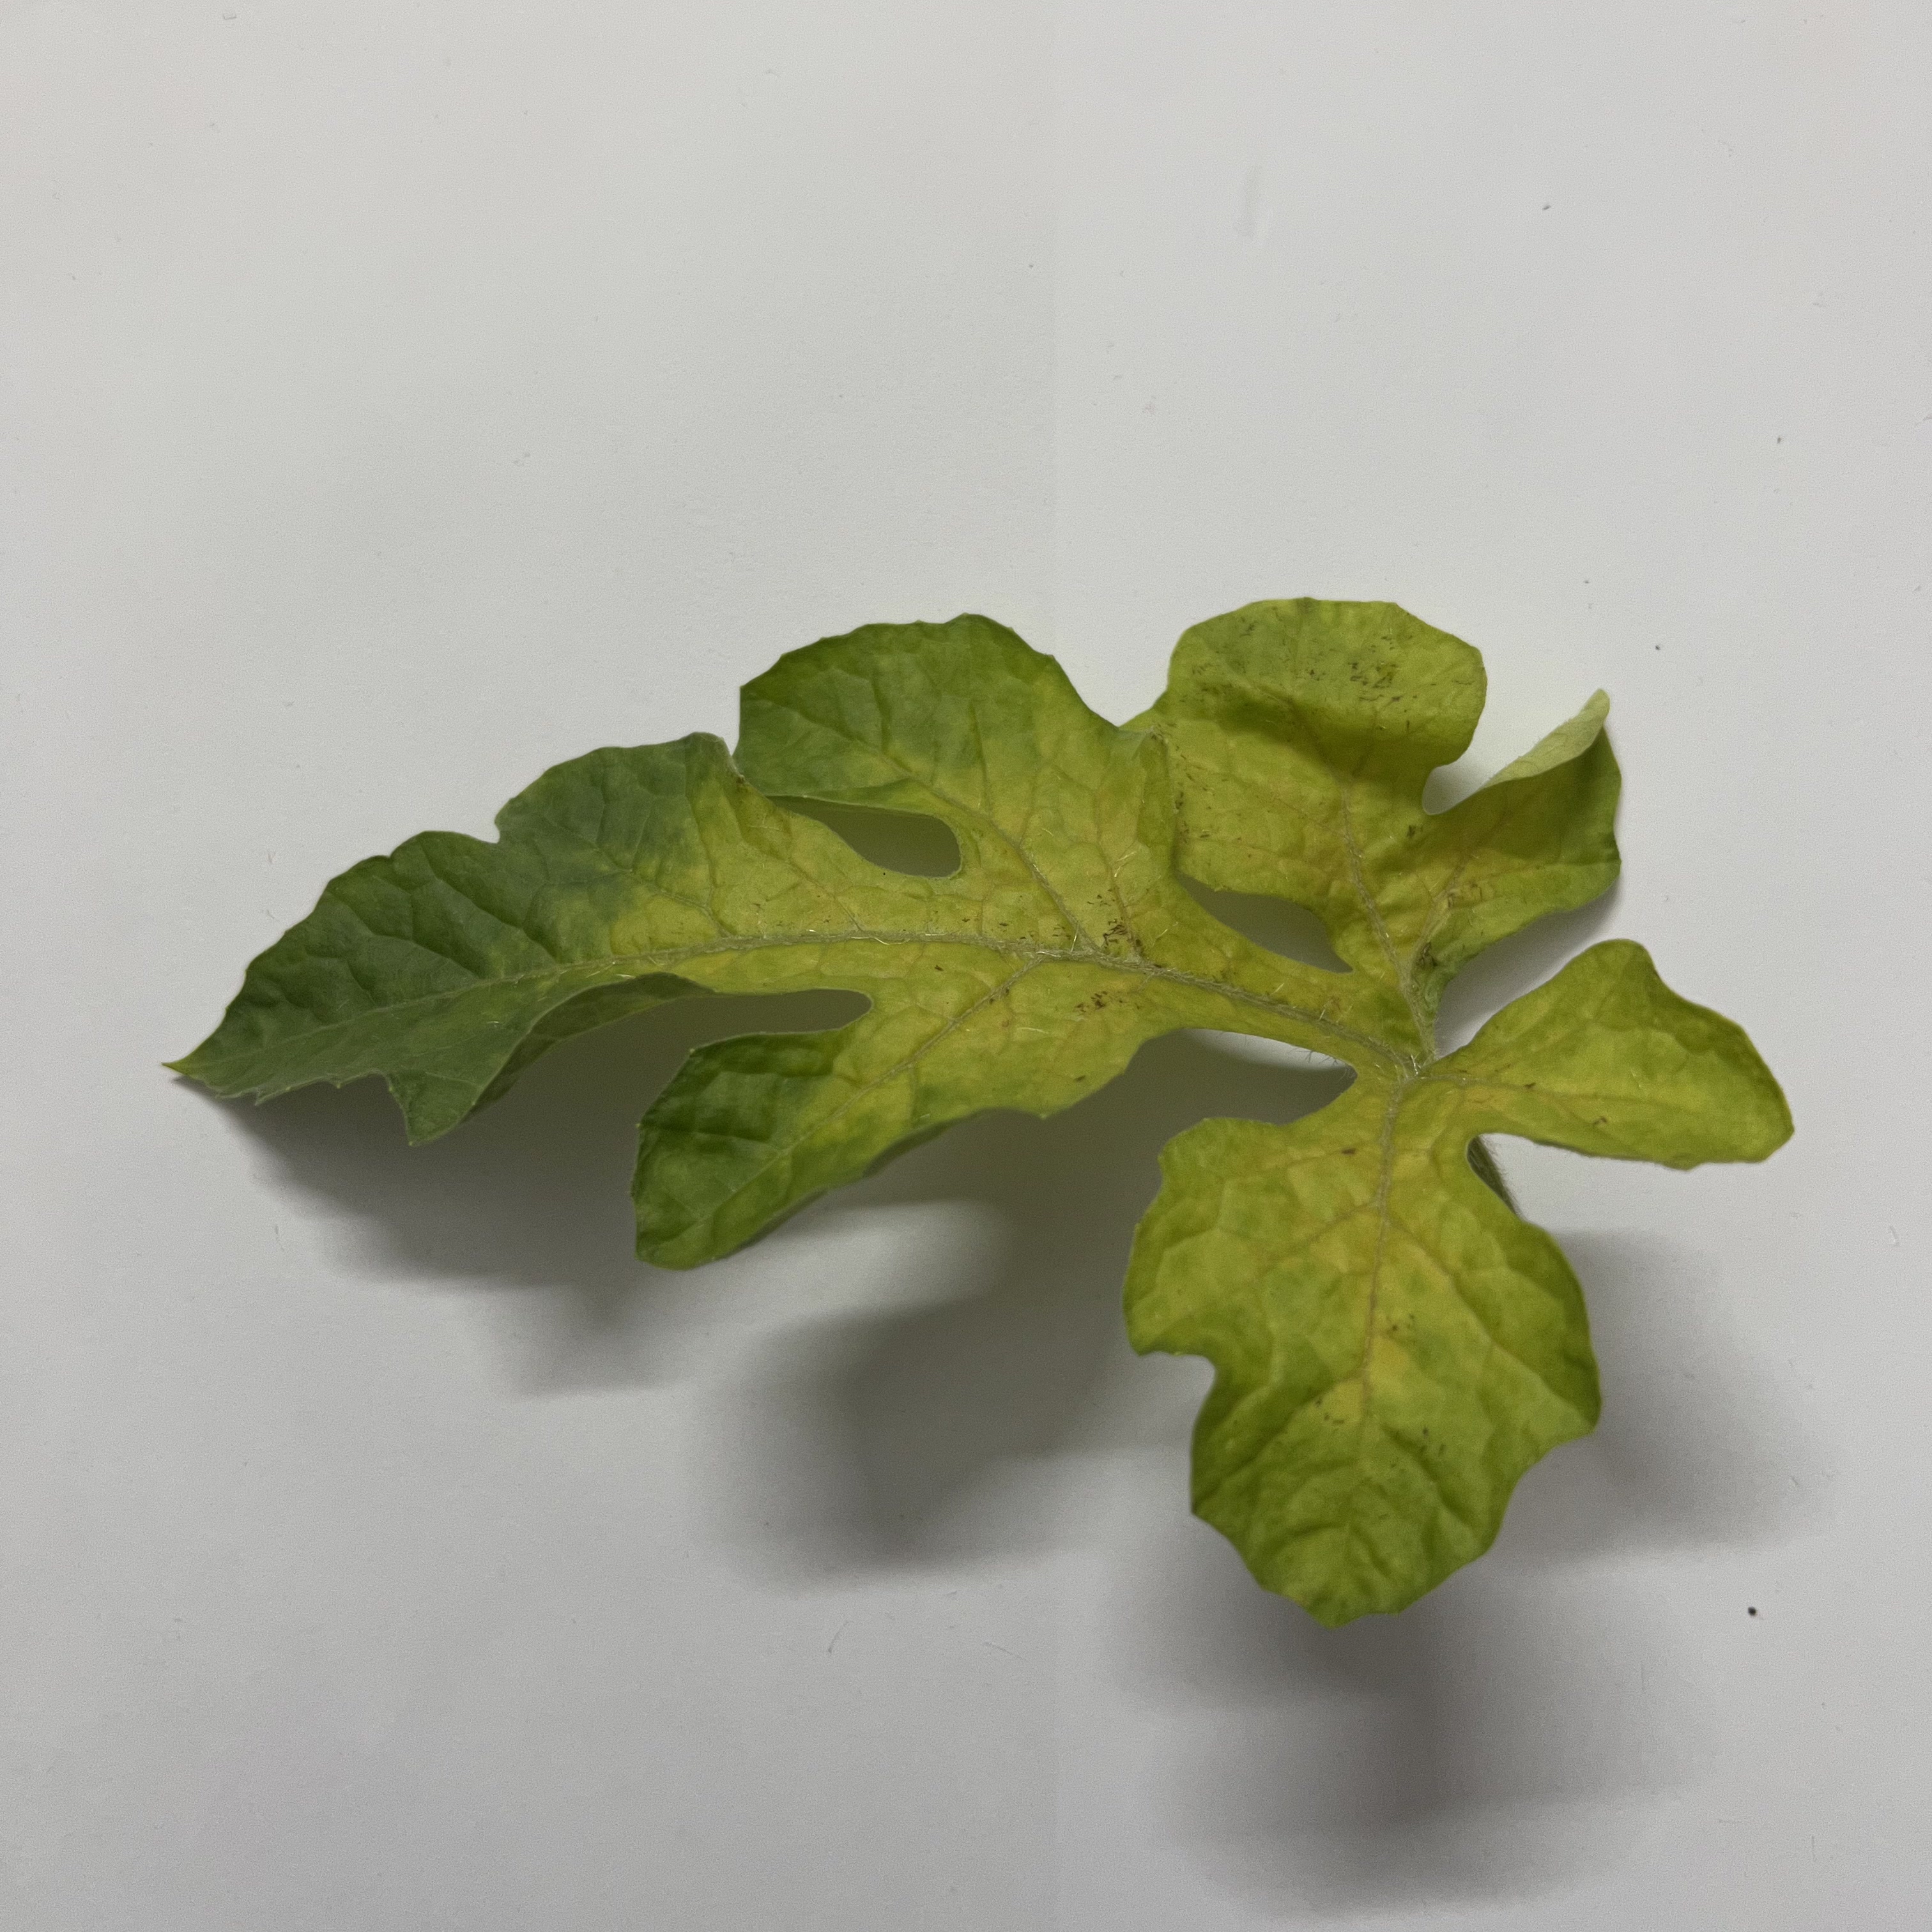
Label: Mosaic_Virus